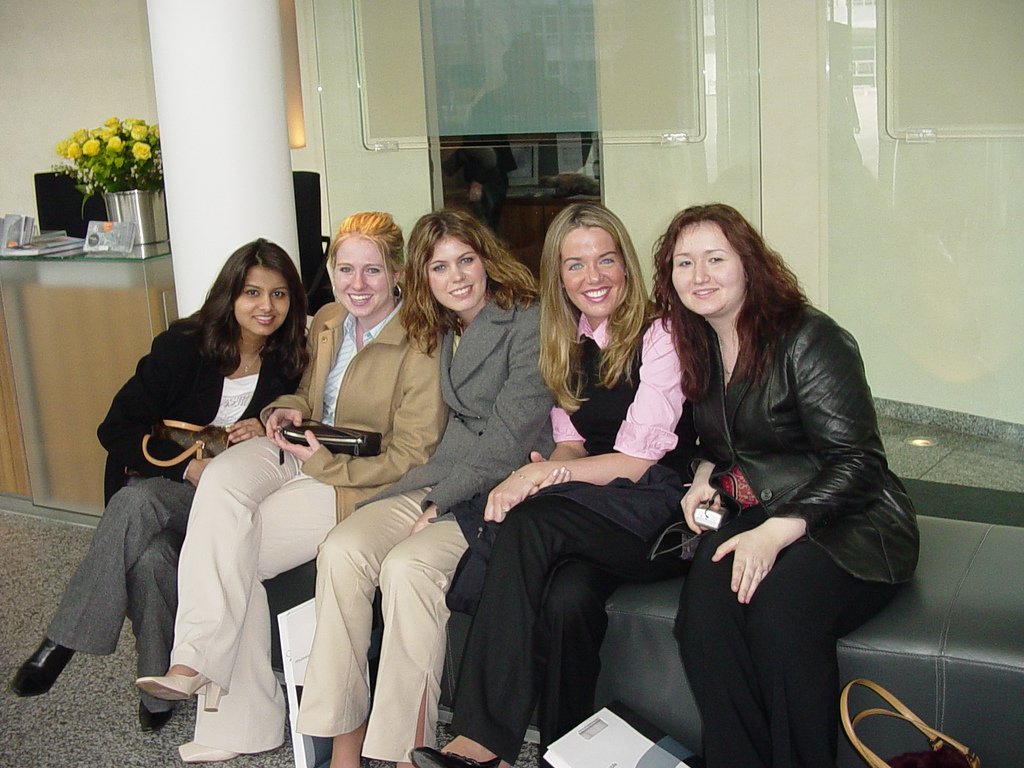
Label: not_food